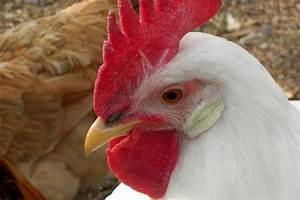
Label: gallina